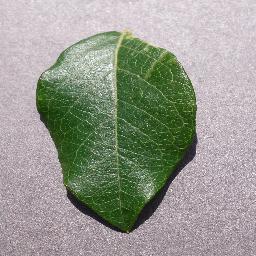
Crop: blueberry
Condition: healthy